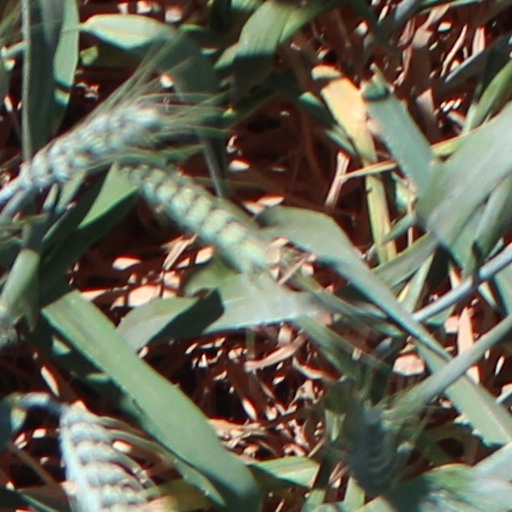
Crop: wheat